Hollywood Walk of Fame

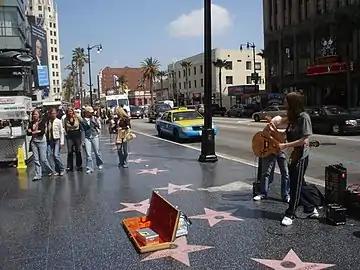
6801 Hollywood Boulevard near the Dolby Theatre in Hollywood, 2006

The Hollywood Walk of Fame is a landmark which consists of 2,817 five-pointed terrazzo-and-brass stars embedded in the sidewalks along 15 blocks of Hollywood Boulevard and three blocks of Vine Street in the Hollywood district of Los Angeles, California. The stars, the first permanently installed in 1960, are monuments to achievement in the entertainment industry, bearing the names of a mix of actors, musicians, producers, directors, theatrical/musical groups, athletes, fictional characters, and others.